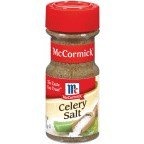
Item Name: Specialty Herbs & Spices Celery Salt - 6 Pack
Value: 6.0
Unit: Count

Price: 50.16